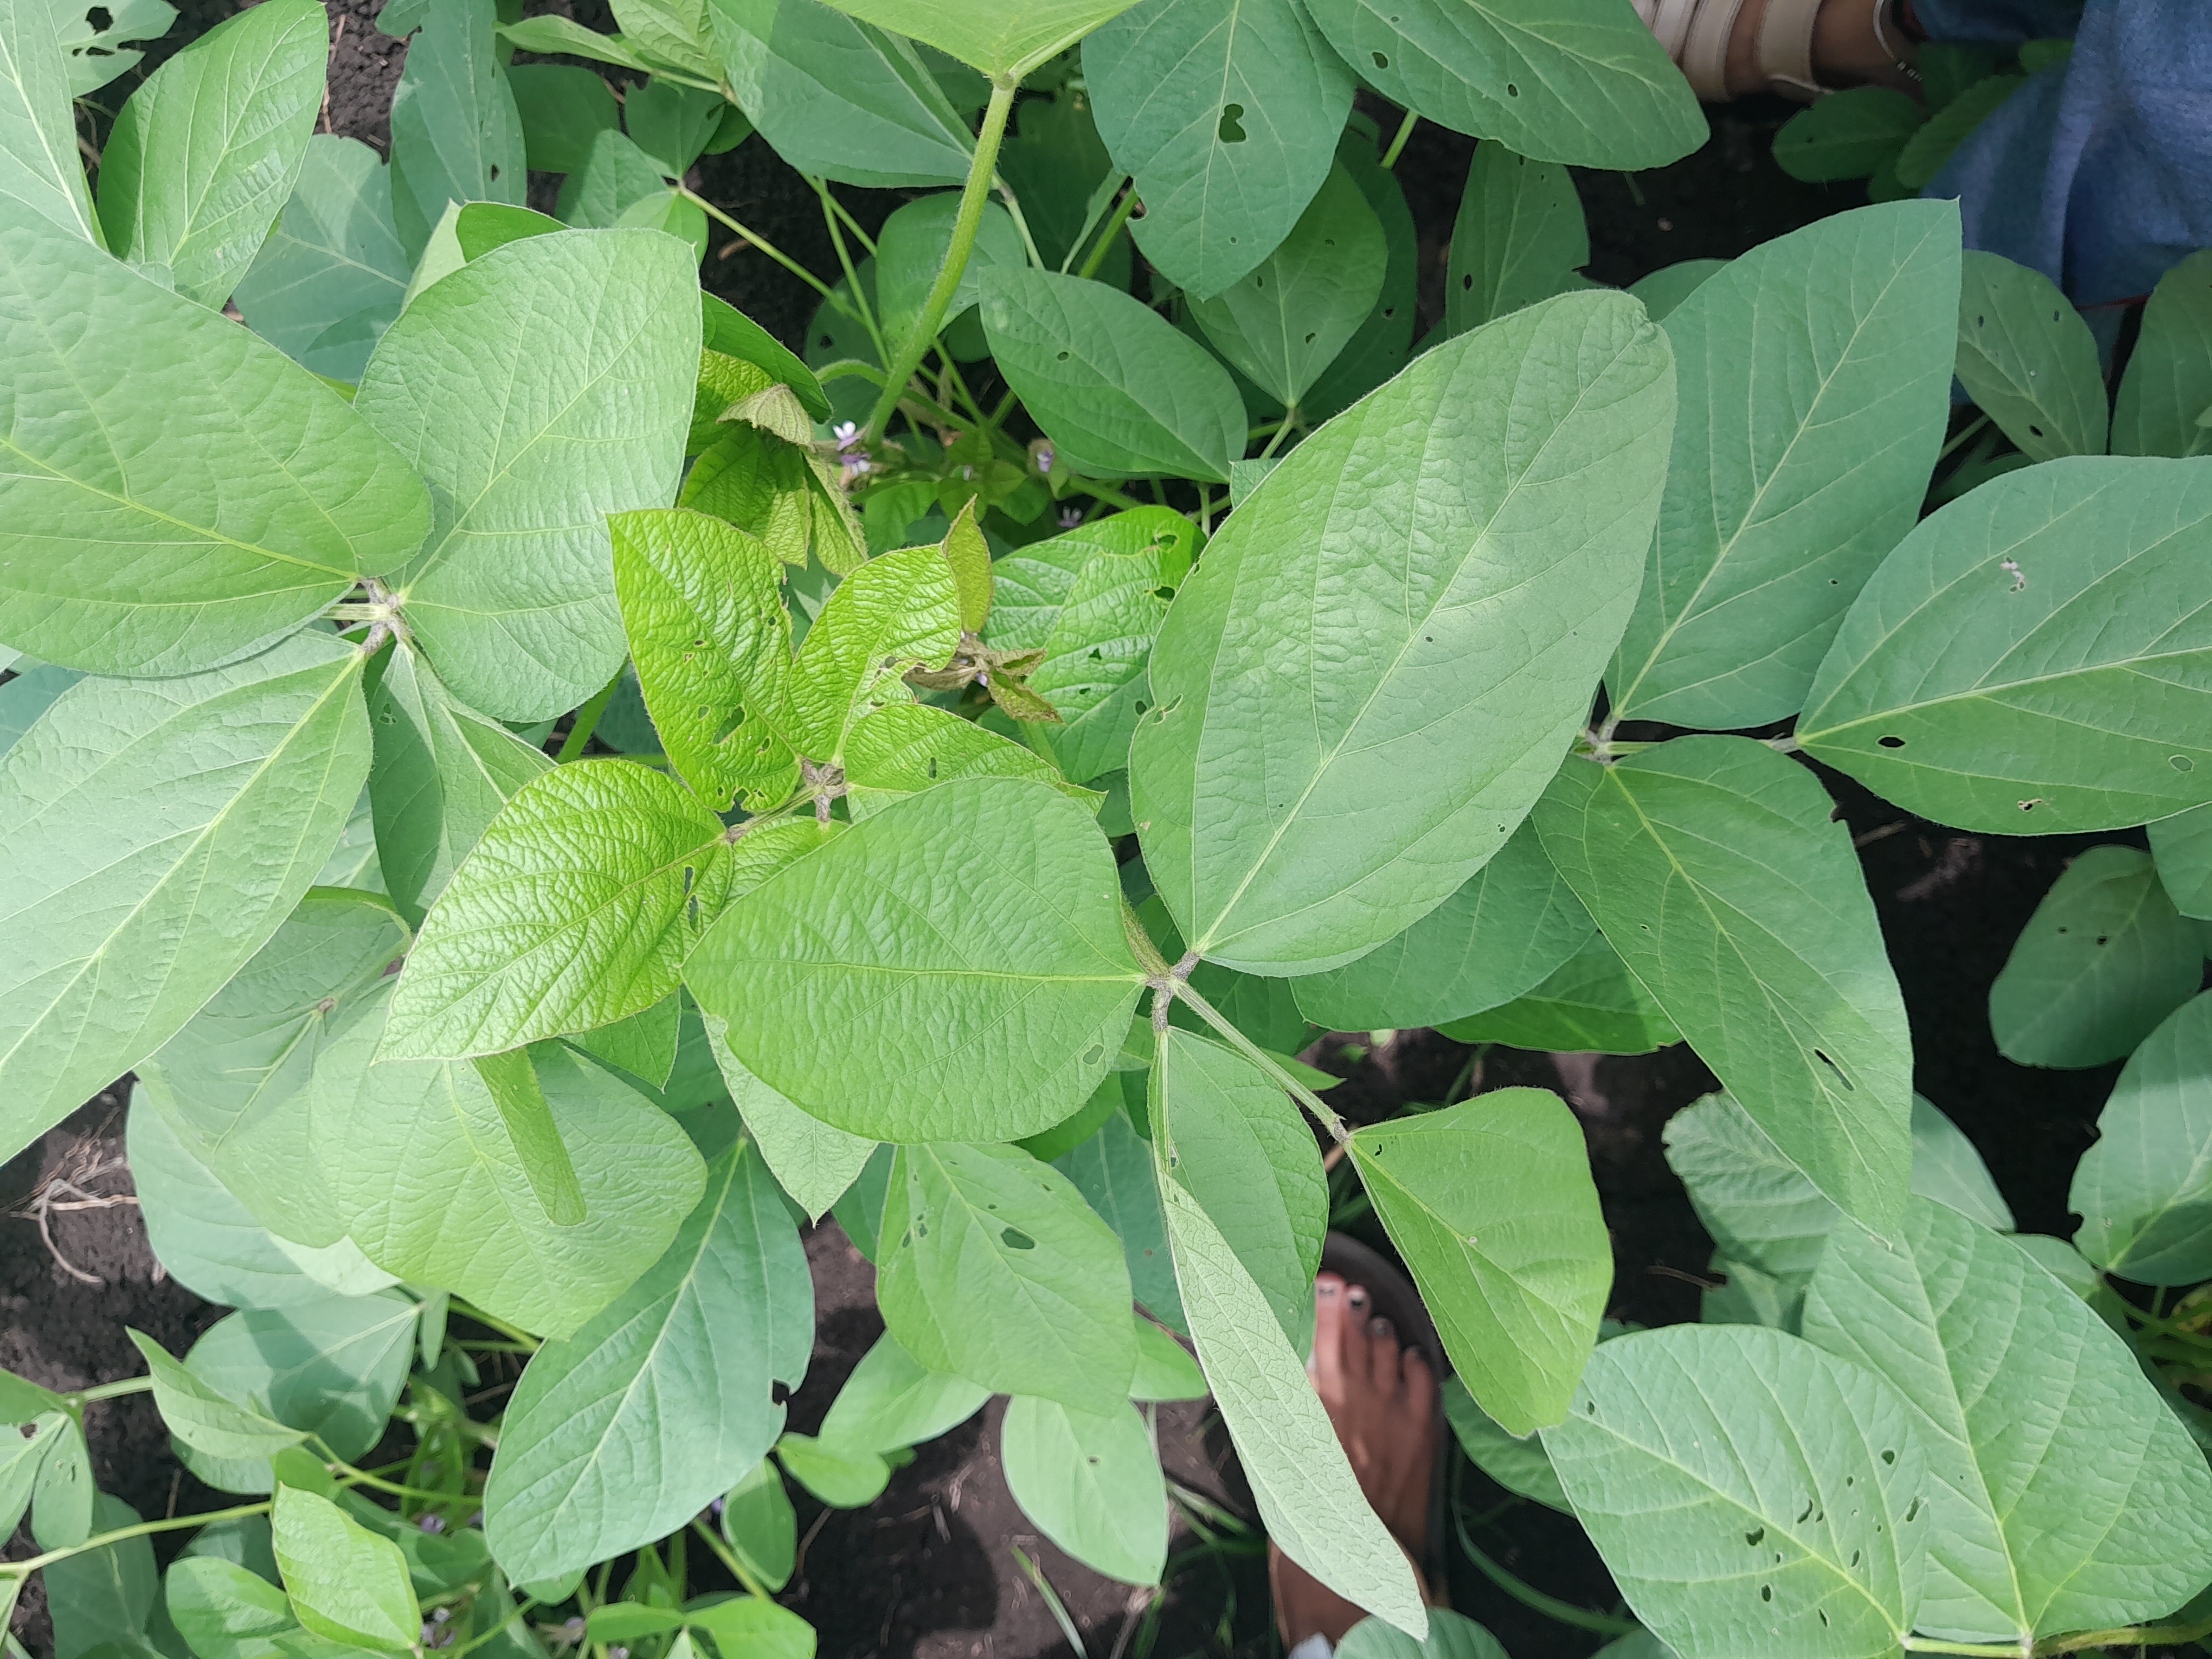
Label: Healthy